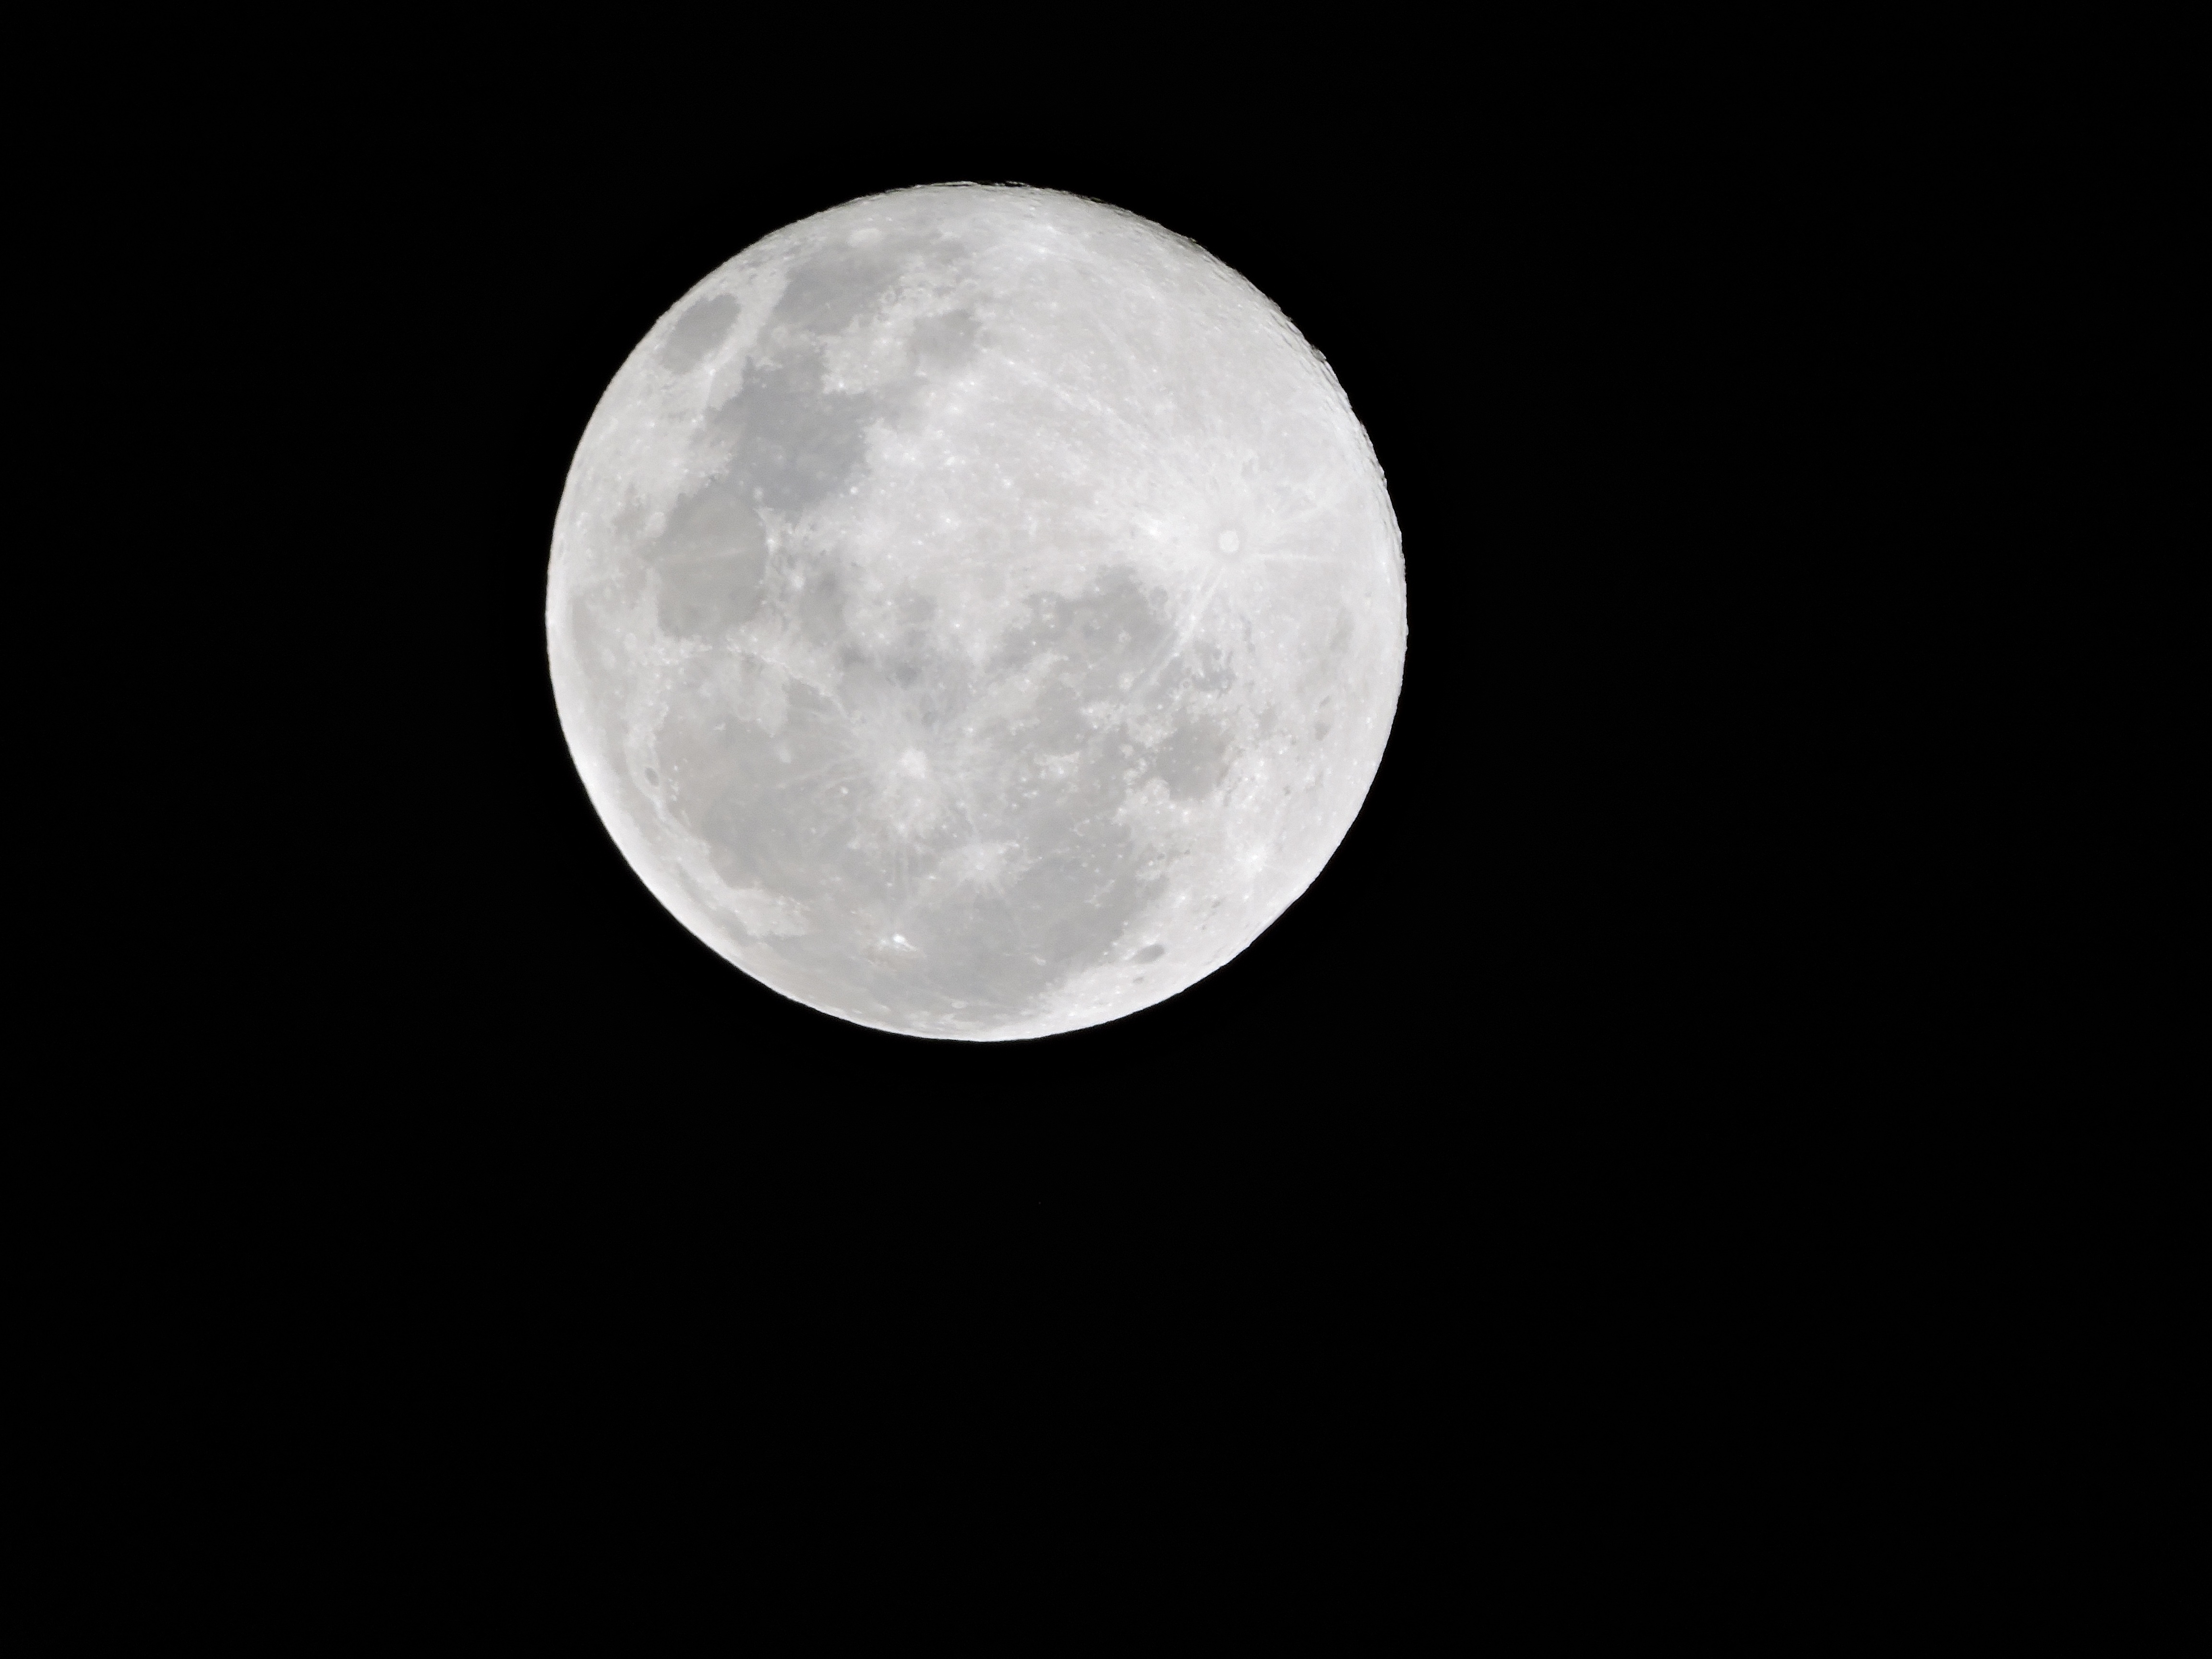
black and white, sky, atmosphere, moon, full moon, circle, astronomical object, celestial event